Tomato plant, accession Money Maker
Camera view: horizontal (90 deg, fisheye); turntable rotation: 210 degrees
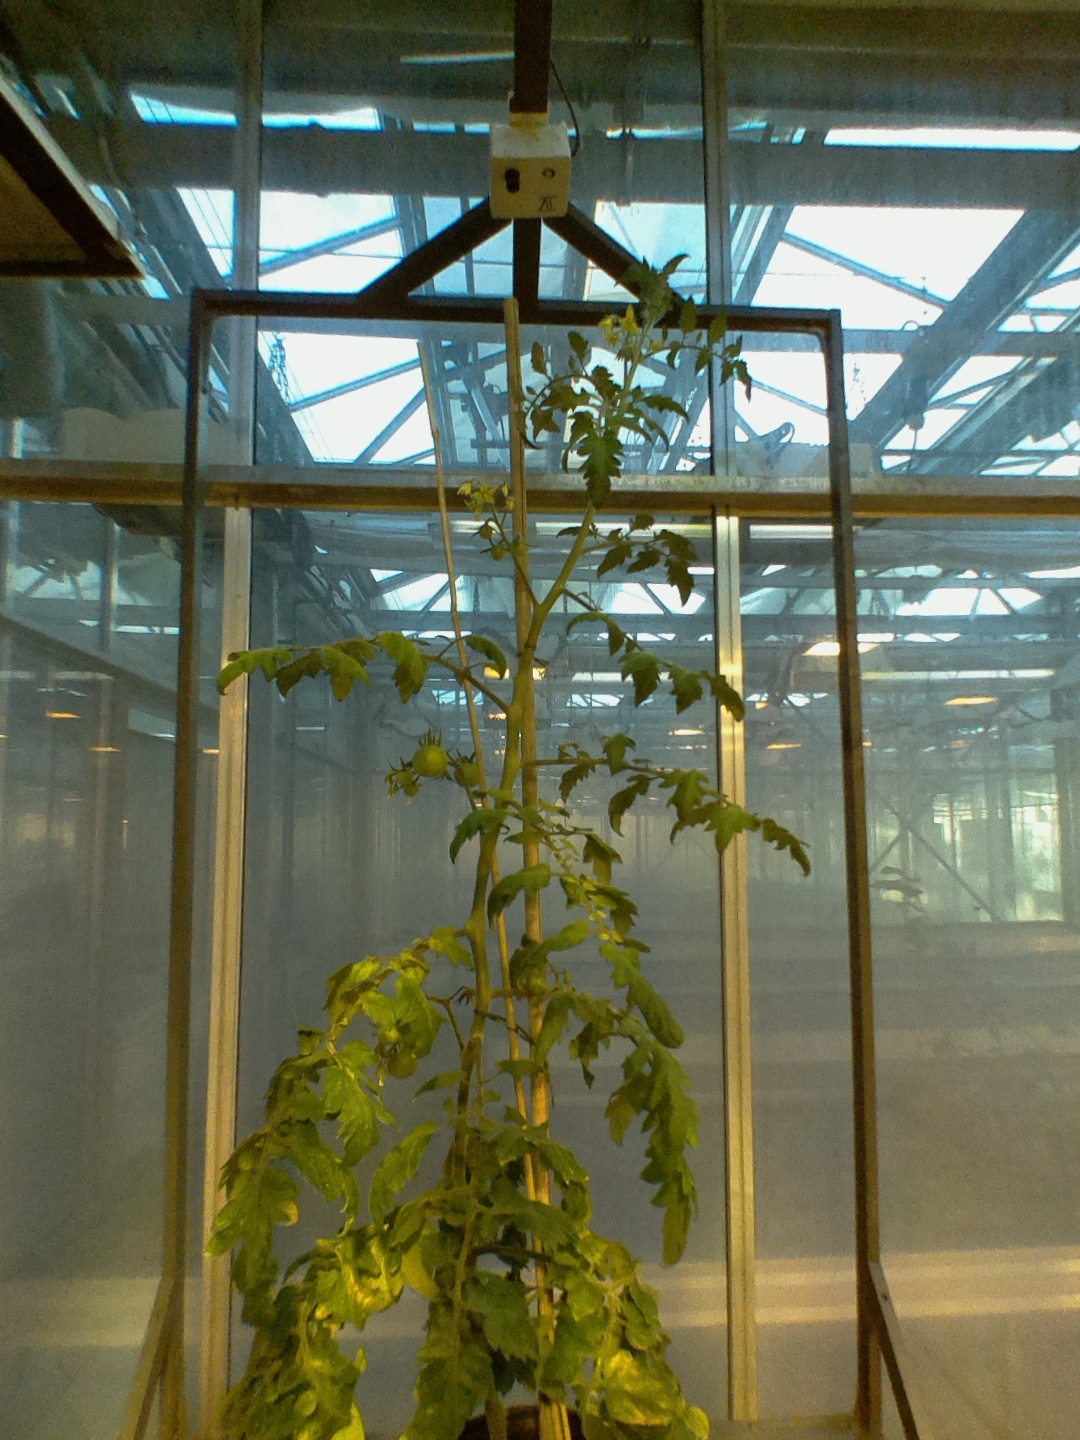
BBCH growth stage 75: 50%-60% of final fruit size